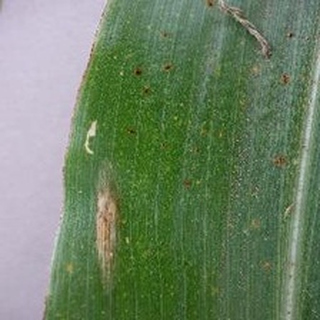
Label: corn_northern_leaf_blight